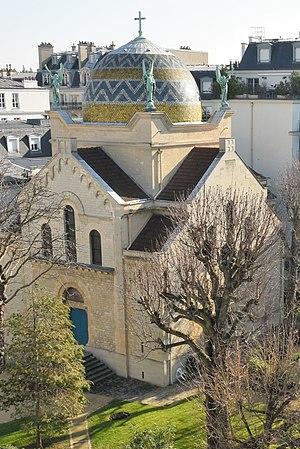
La chapelle des Sœurs auxiliatrices se situe au 14 rue Saint-Jean-Baptiste-de-La-Salle, à Paris (6ème arrondissement), dans la maison-mère de la congrégation religieuse des Sœurs auxiliatrices des âmes du Purgatoire.
La chapelle des Sœurs auxiliatrices est une chapelle néo-byzantine située à Paris, dans le 6ᵉ arrondissement.
La rue Saint-Jean-Baptiste-de-La-Salle est une voie située dans le quartier Notre-Dame-des-Champs du 6ᵉ arrondissement de Paris.